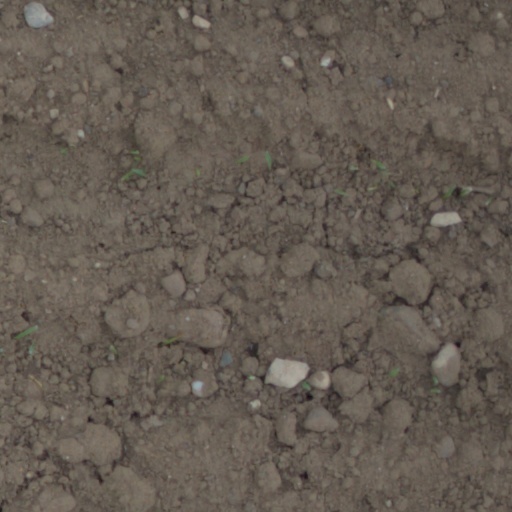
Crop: wheat